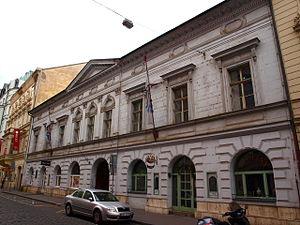
Le palais Millesimov, également Palais Lämel, Prager Tagblatt ou Aux Trois Etoiles Noires, est un bâtiment de type palais classique comportant deux étages situé n° 8 rue Panská, dans le quartier de Nové Město à Prague 1. Il est protégé en tant que monument culturel de la République tchèque.